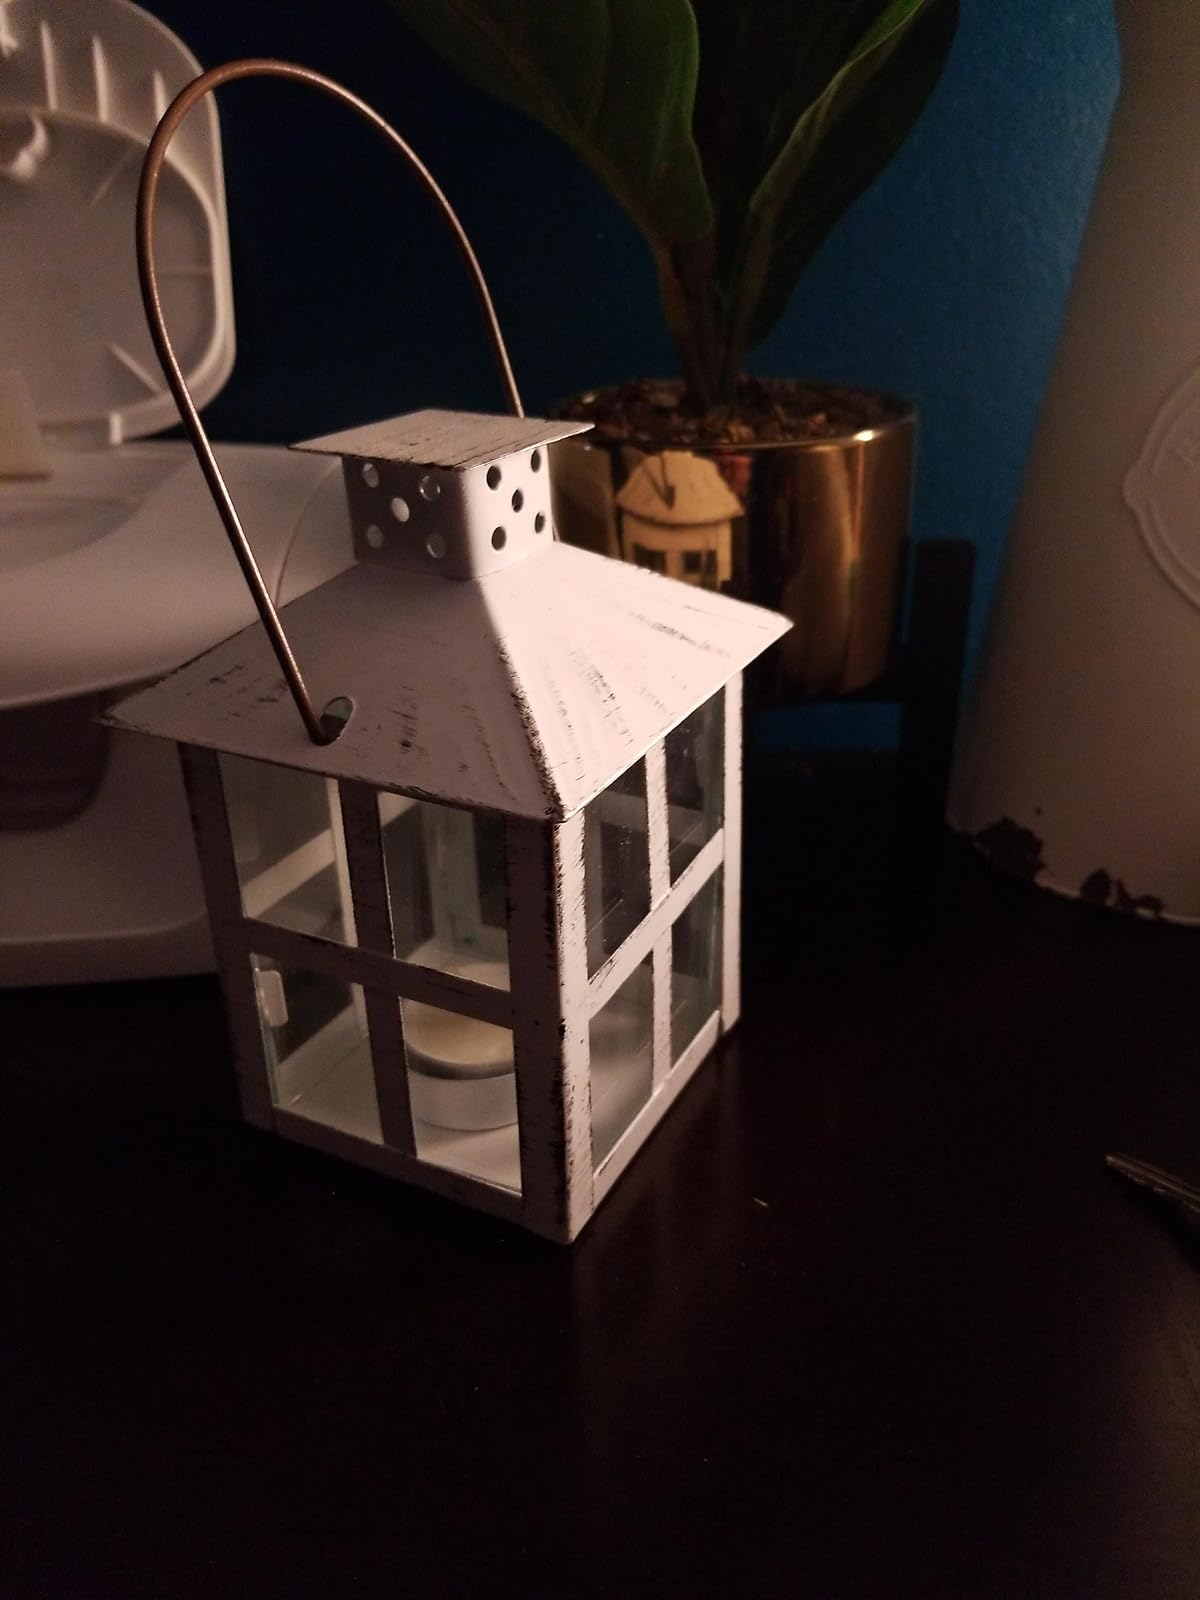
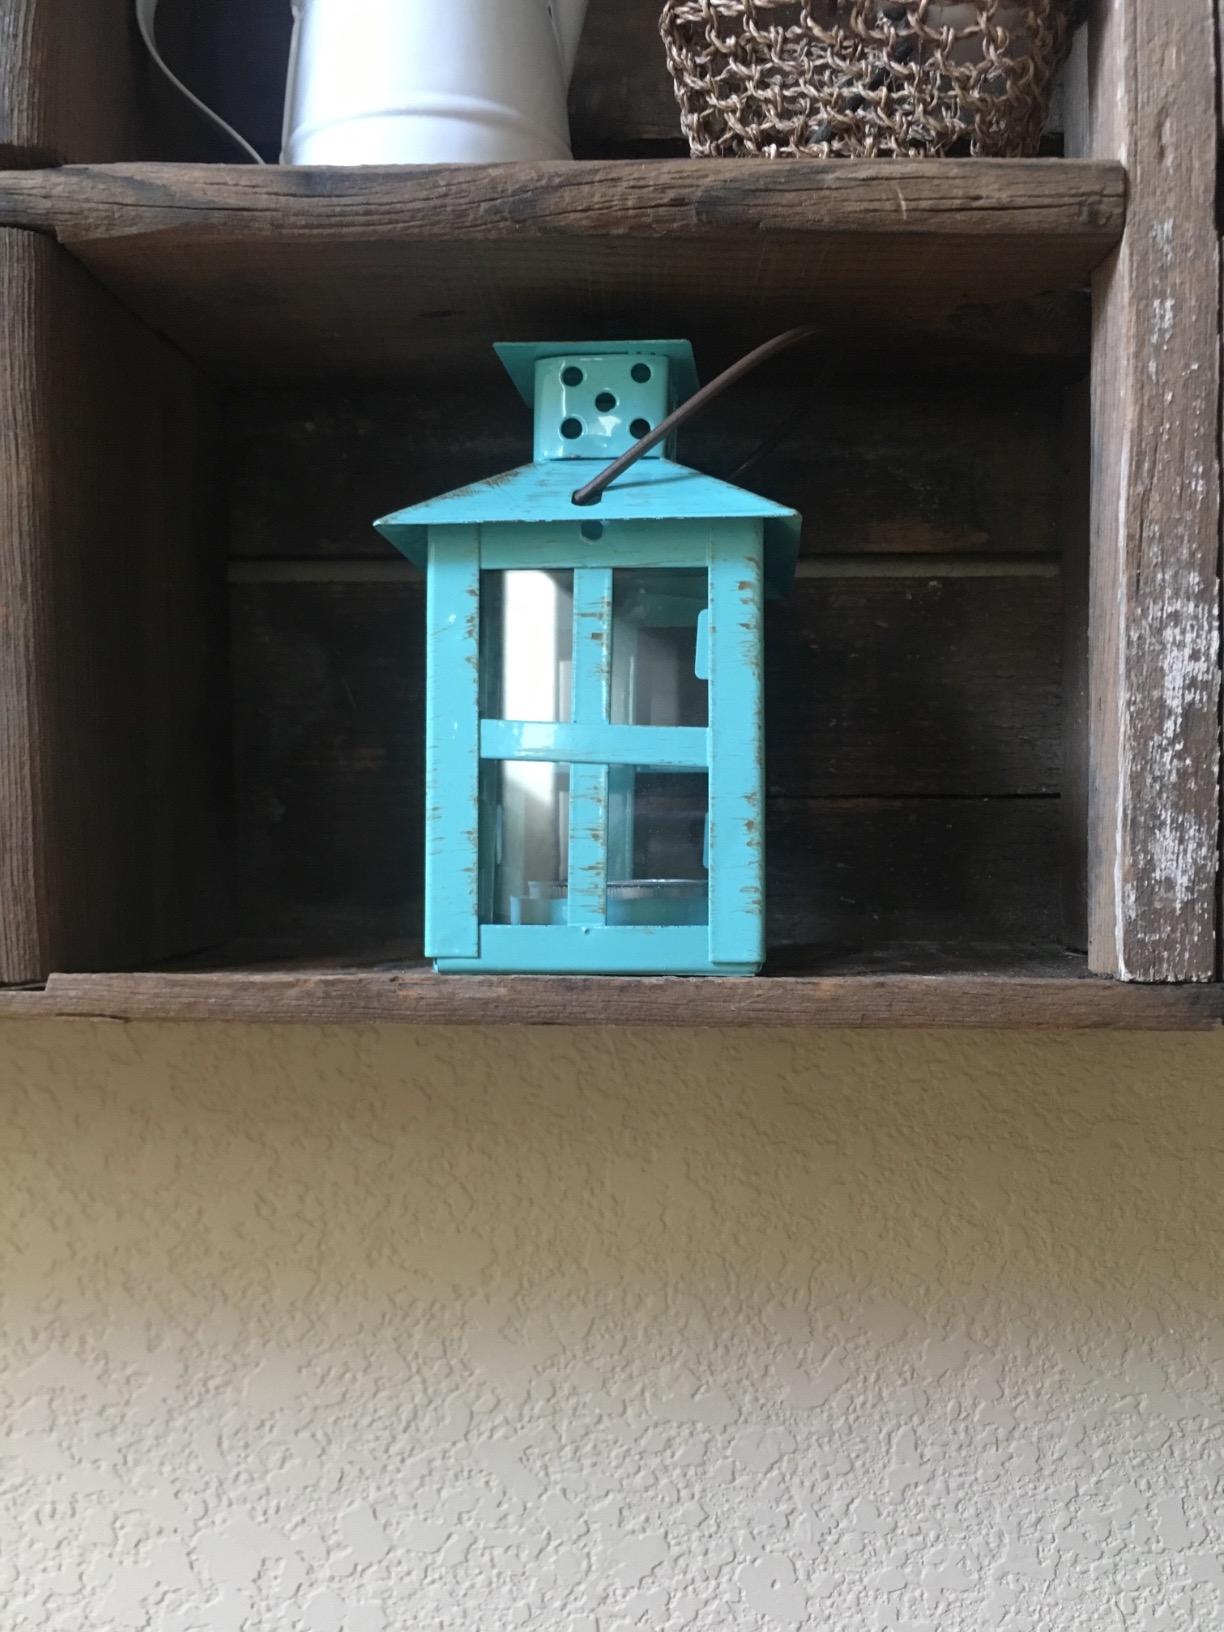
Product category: lantern
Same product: no